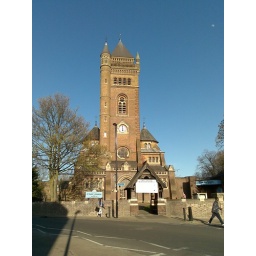
Church in Ealing, London - moon visible in blue sky